Kumamoto Stories

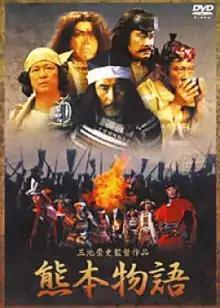
DVD cover

is a Japanese historical anthology film directed by Takashi Miike. Released on DVD on July 20, 2002, it contains three short films produced between 1998 and 2002 presenting legends about the history of Kumamoto Prefecture.